Building at 134–136½ Biltmore Avenue

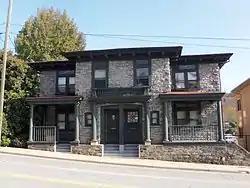
Building at 134–136 1/2 Biltmore Avenue, November 2012

Building at 134–136 1/2 Biltmore Avenue is a historic residential building located at Asheville, Buncombe County, North Carolina. It is one of a row of granite apartment buildings on the lower end of Biltmore Avenue. It was built in 1905, and is a two-story, uncoursed rubble granite apartment building with a coursed, rock-faced granite front facade in an English Italianate Revival style. It features a low, hipped roof with three, tall brick chimneys.